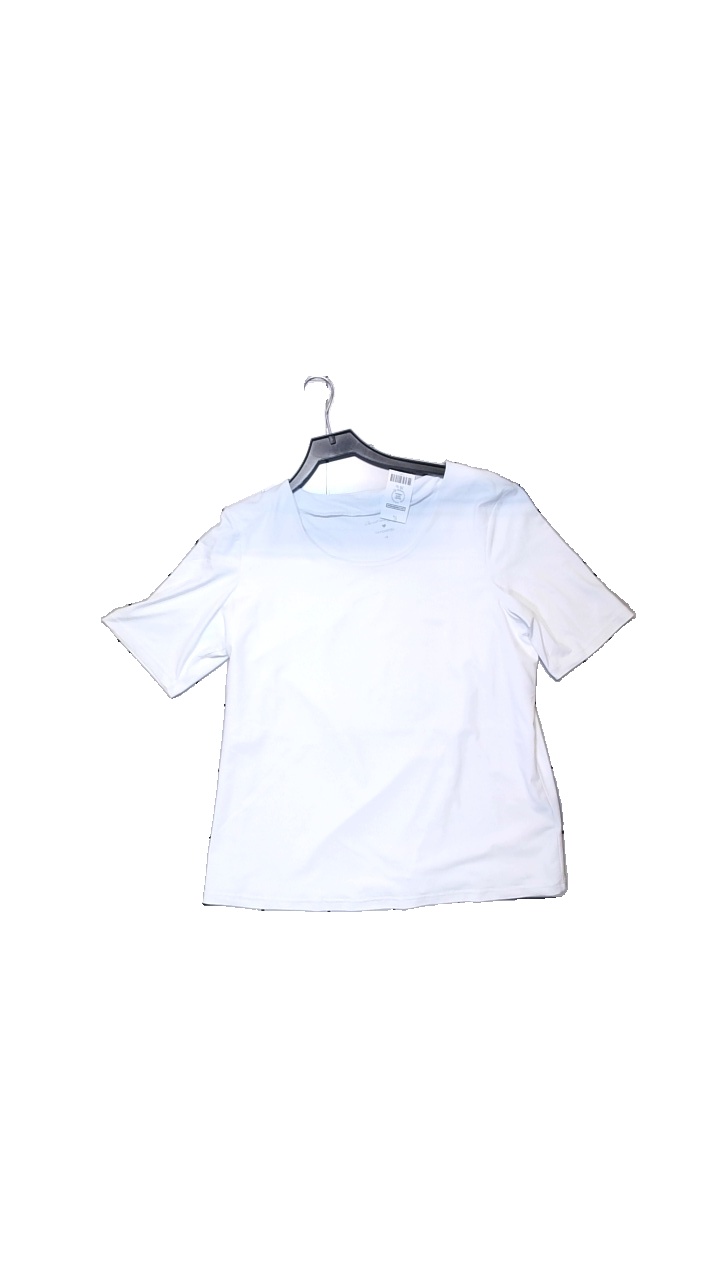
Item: Top (Ladies)
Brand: Christian Berg
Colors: White
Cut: Oversize, Loose
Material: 95% polyamid, 5% elastane
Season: Summer
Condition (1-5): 3
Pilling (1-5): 5
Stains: Minor
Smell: Minor
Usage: Reuse
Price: <50